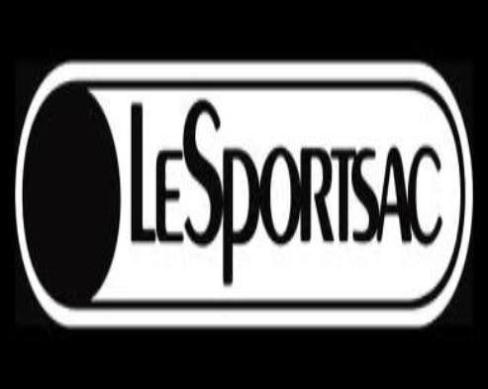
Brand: lesportsac
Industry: Clothes